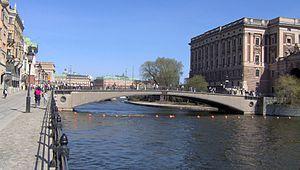
Le Riksbron est un pont en arc de 44 m de long situé dans le centre de Stockholm en Suède.